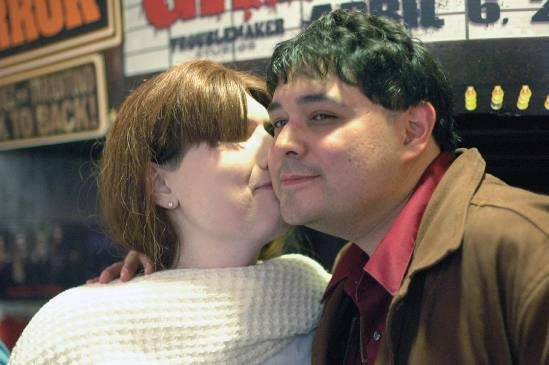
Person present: Yes